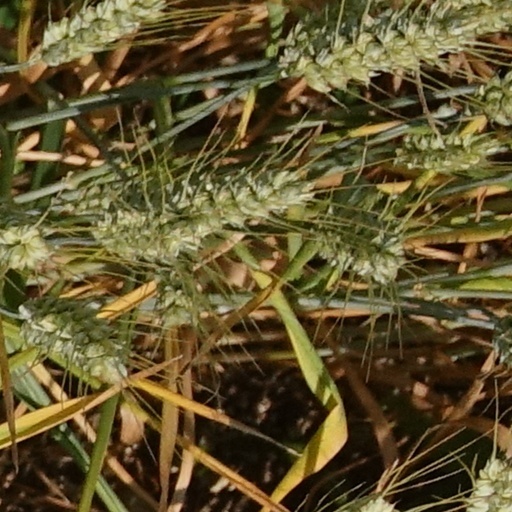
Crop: wheat